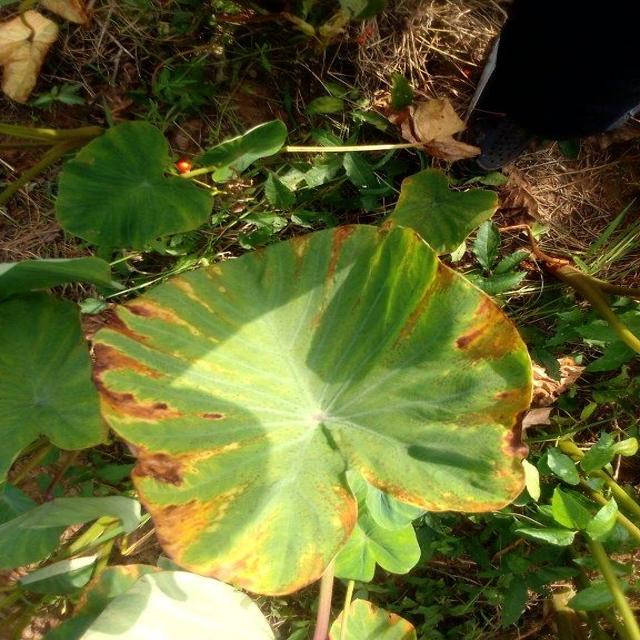
Label: Mid_Blight